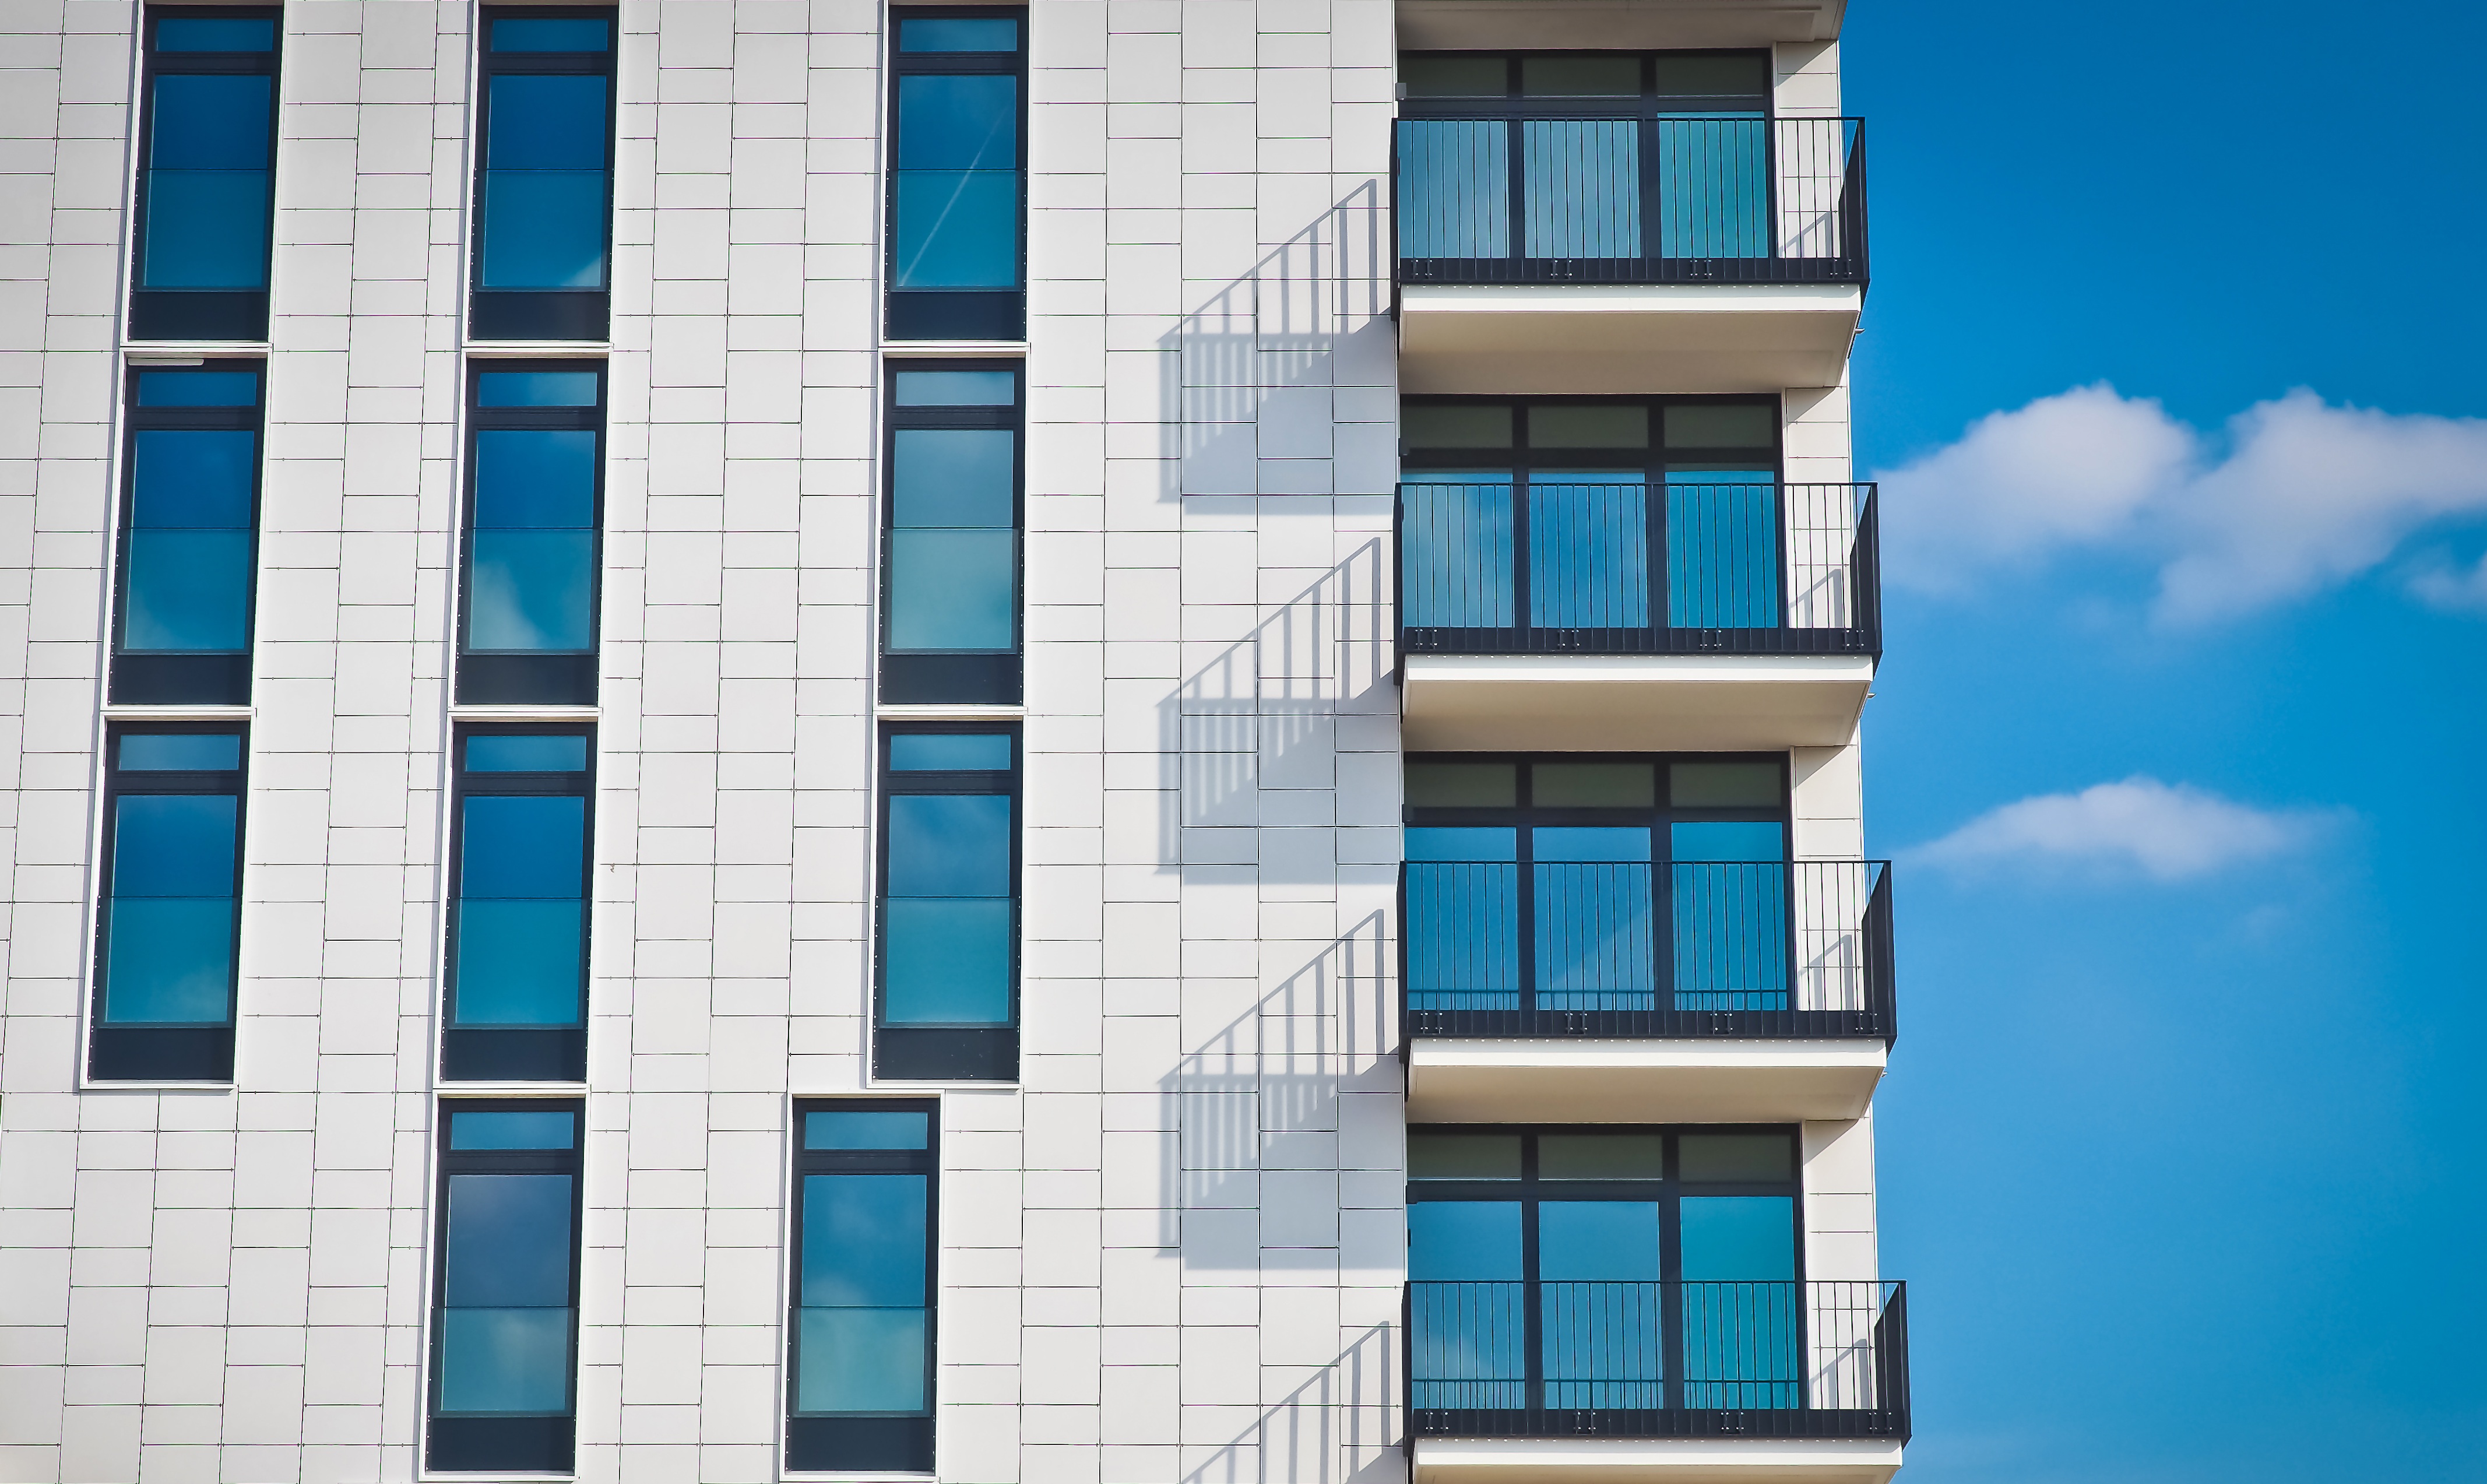
architecture, white, window, building, city, home, skyscraper, urban, downtown, balcony, live, construction, railing, color, shadow, facade, blue, living room, modern, tower block, lines, creativity, design, outlook, home decor, form, real estate, hauswand, housewife, dusseldorf, balcony railing